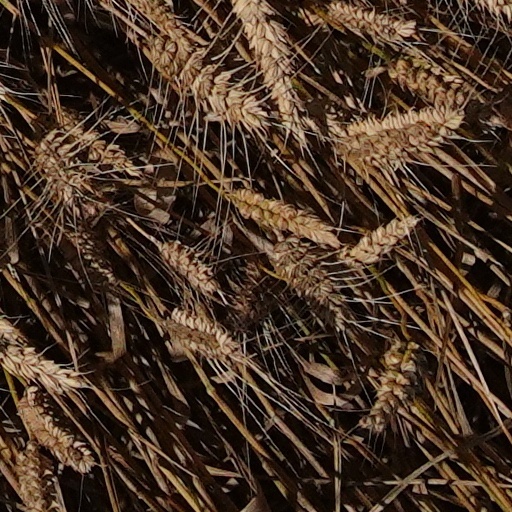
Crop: wheat